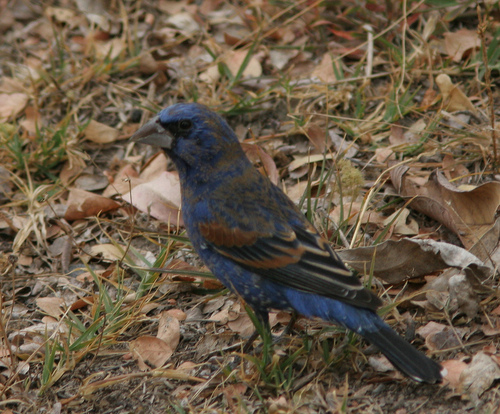
a bird with blue, orange and black colors with a long tail and a long gray beak.
the bird has a dark blue, almost purple colored abdomen, breast and throat with the same color over its coverts but has a lot of black and brown patches on its wings and retrices.
a colorful bird with a blue belly, black brown and blue wings and black tail feathers.
this smaller bird is mostly blue with brown spots on its wings
this is a blue and brown bird with a large grey beak.
this bird, with its thick pointed bill, also sports deep blue plumage on the underside of its body, while its back and wings are brown and black.
this multi-colored bird has a short and pointy bill, a blue belly and a mix of blue, black and orange-brown wings.
a small bird with a bright blue and brown body mixture and a black tail.
this bird has a predominantly blue body with hints of brown and black on its back.
a bird with a black wings and rectrices and the bill is short and curved
Species: Blue Grosbeak